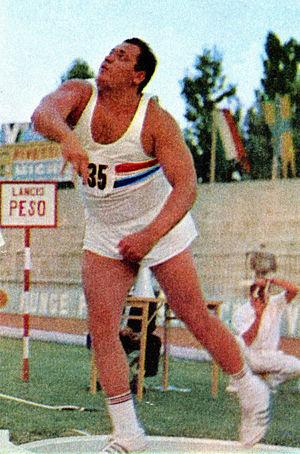
Vilmos Varjú est un athlète hongrois, spécialiste du lancer du poids.